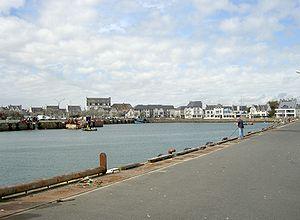
Port de Plobannalec-Lesconil, France.
Plobannalec-Lesconil [plobanalɛk lɛskonil] est une commune du département du Finistère, dans la région Bretagne, en France. Située tout au sud de l'entité de tradition du Pays Bigouden, la commune est constituée de deux agglomérations :